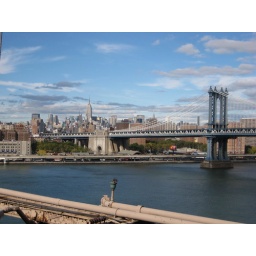
Brooklyn bridge - empire state building in the distance, manhattan bridge